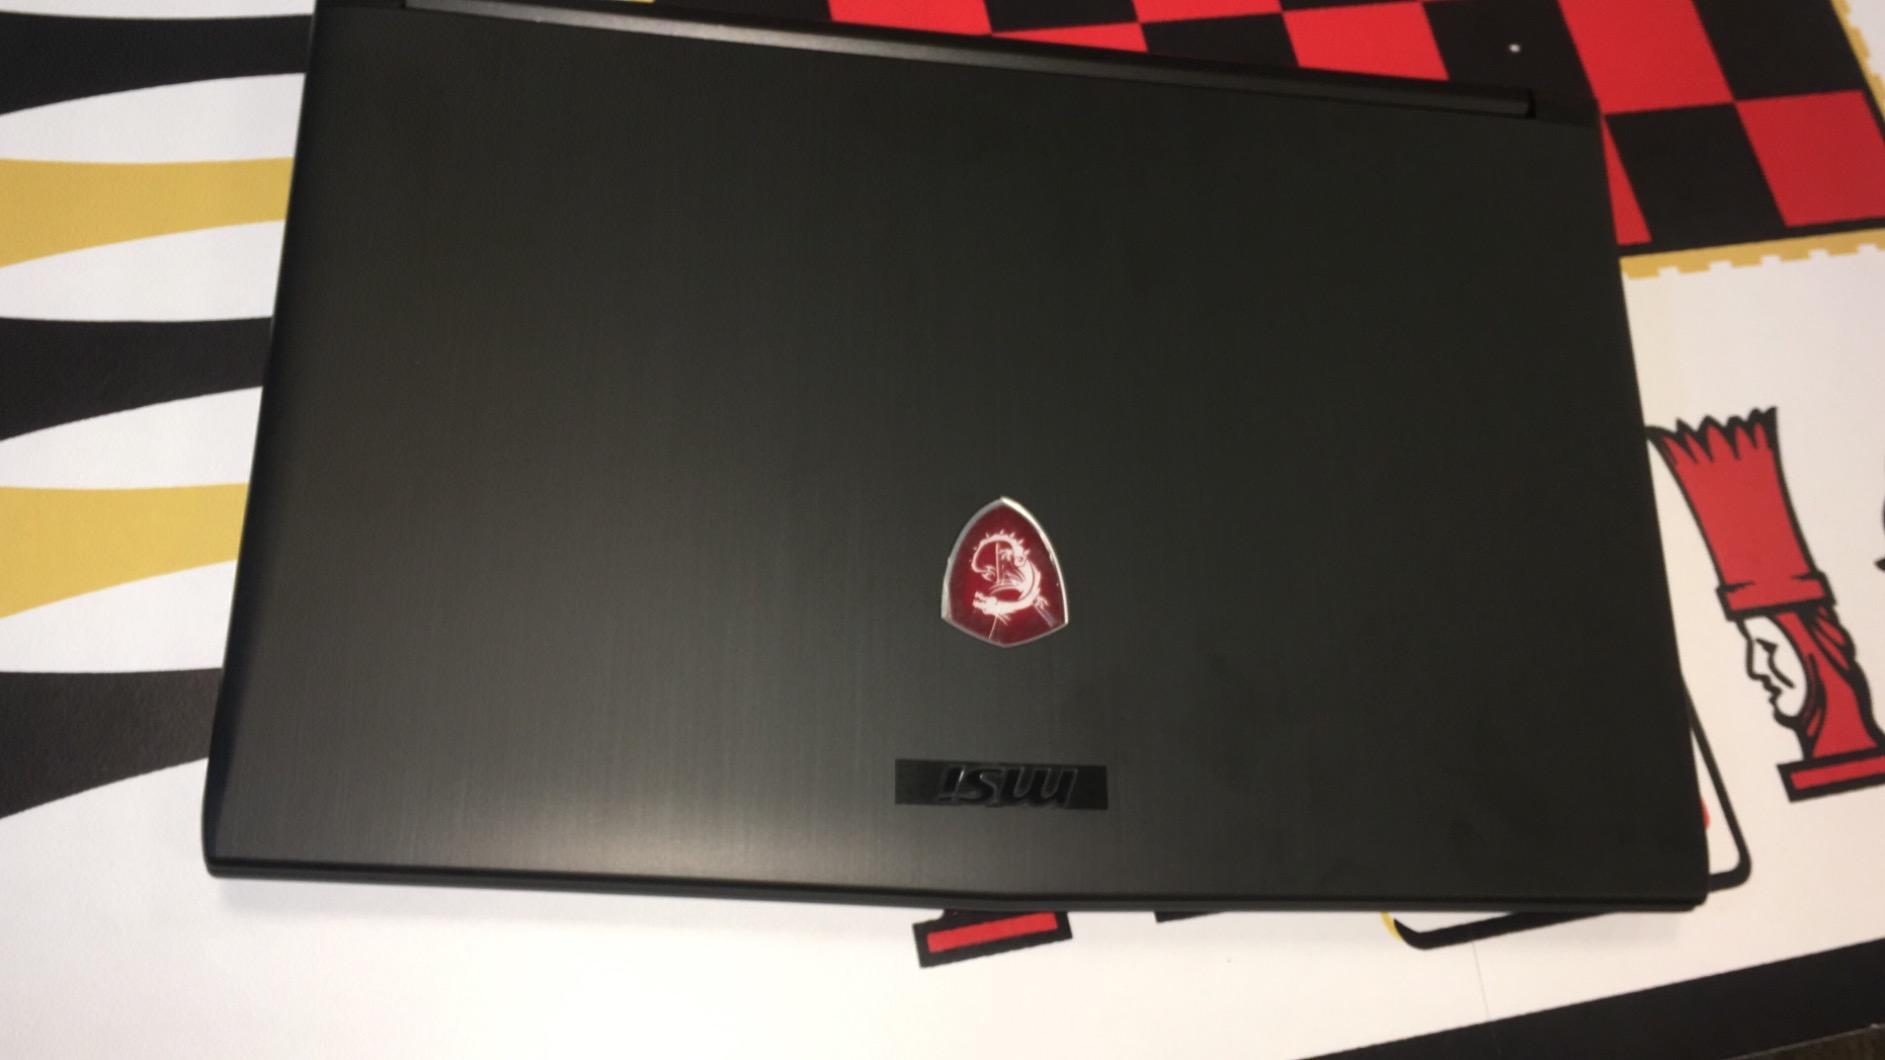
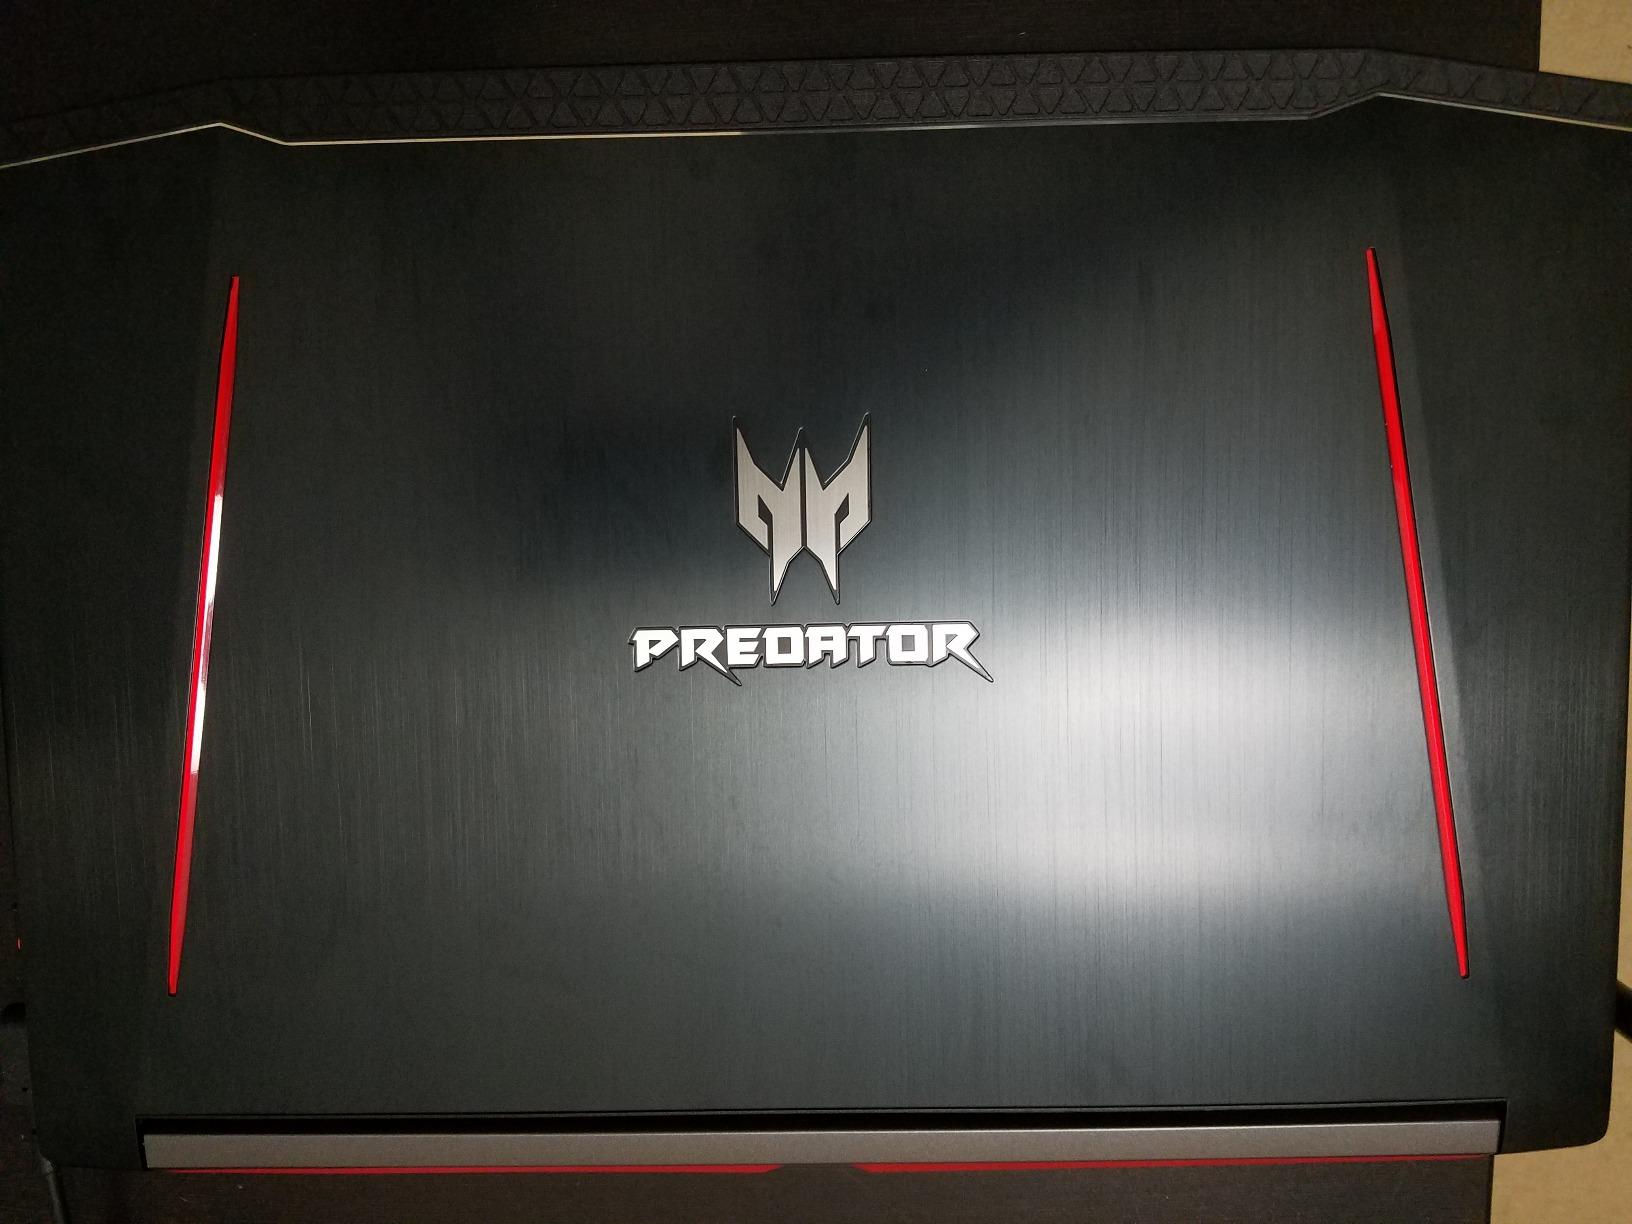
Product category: laptop
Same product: no